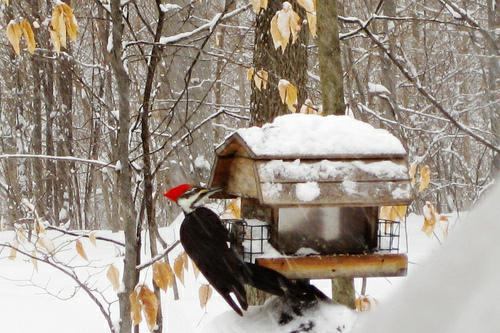
A photo of a pileated woodpecker